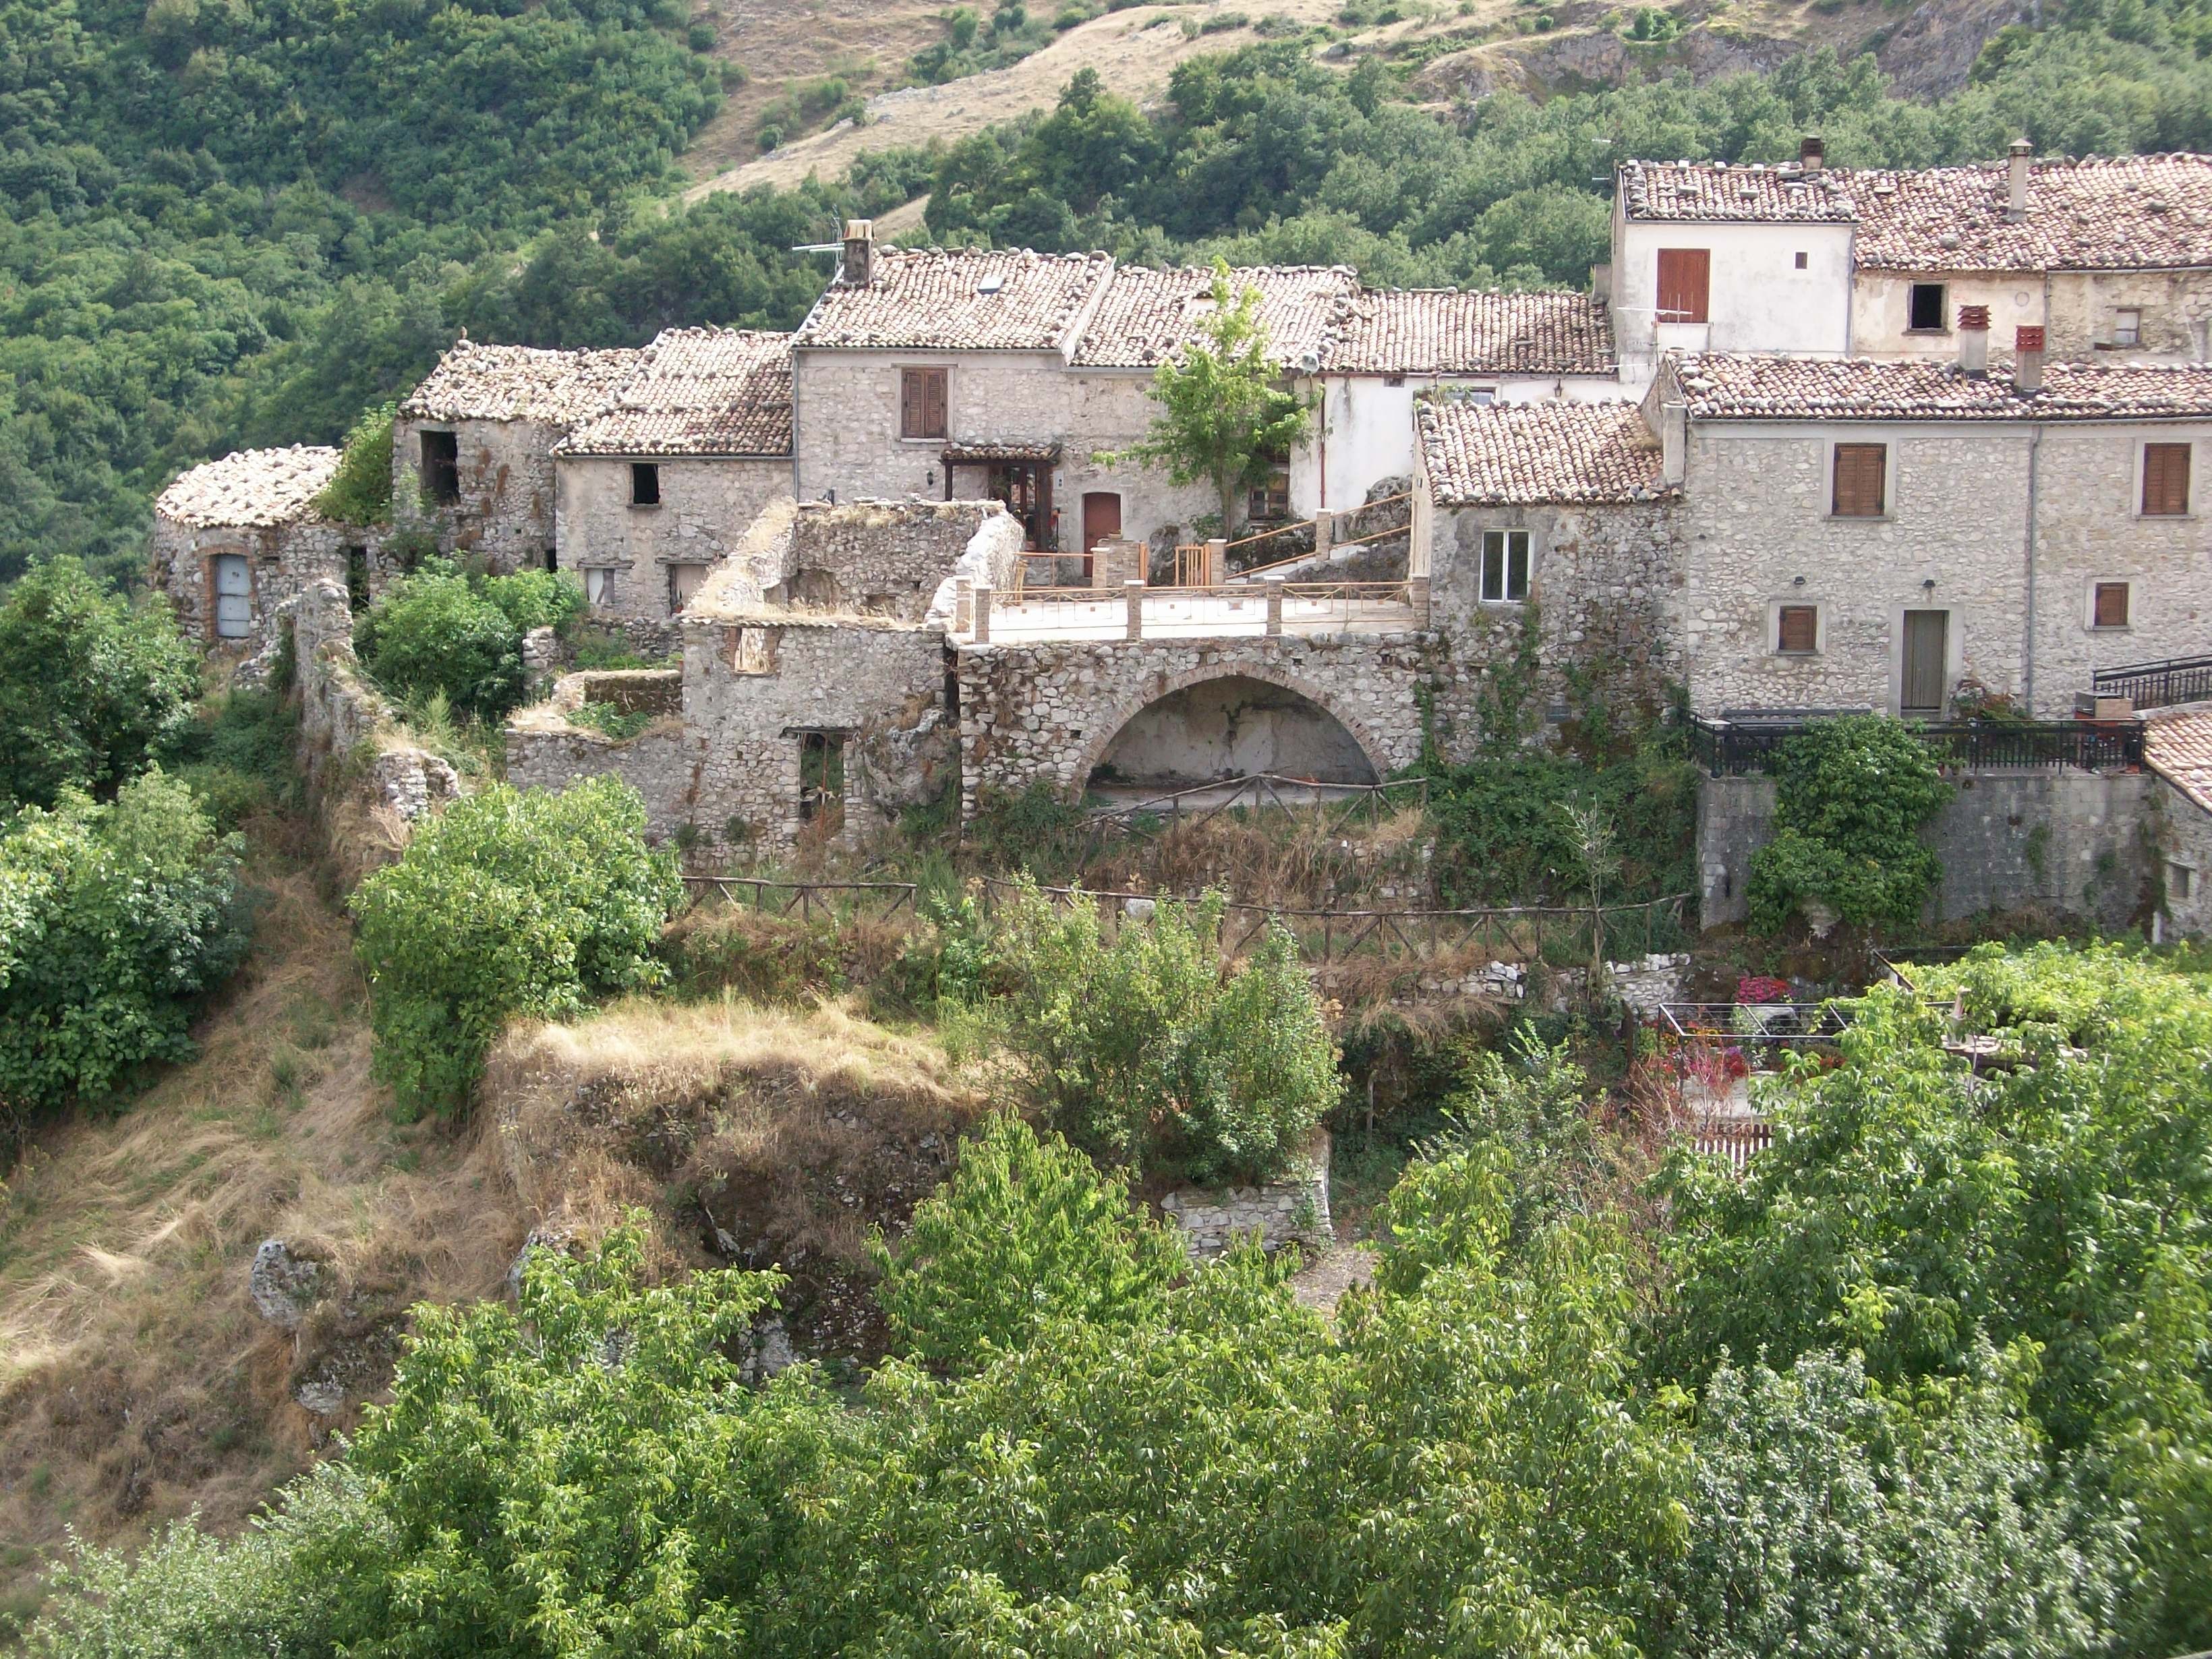
town, building, old, village, fortification, tourism, ruins, monastery, estate, ruine, expired, italian, rural area, ancient history, human settlement